Montfaucon, Switzerland

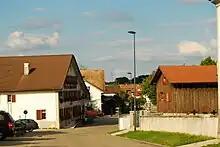
Montfaucon village

Montfaucon has a population of . , 4.5% of the population are resident foreign nationals. Over the last 10 years (2000–2010) the population has changed at a rate of 7.4%. Migration accounted for 3.7%, while births and deaths accounted for 3.7%.